Arctodus

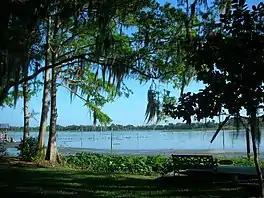

The Pacific Mountain System seems to represent a cradle of evolution for "Arctodus simus". The earliest confirmed finds of "Arctodus simus" are from Irvington, California, which are at least 780,000 years old, but may be older than 1.2Mya. Other Irvingtonian age sites come from California, such as Elsinore, Fairmead, and Murrieta. Older yet disputed remains come from El Casco (1.4Mya).